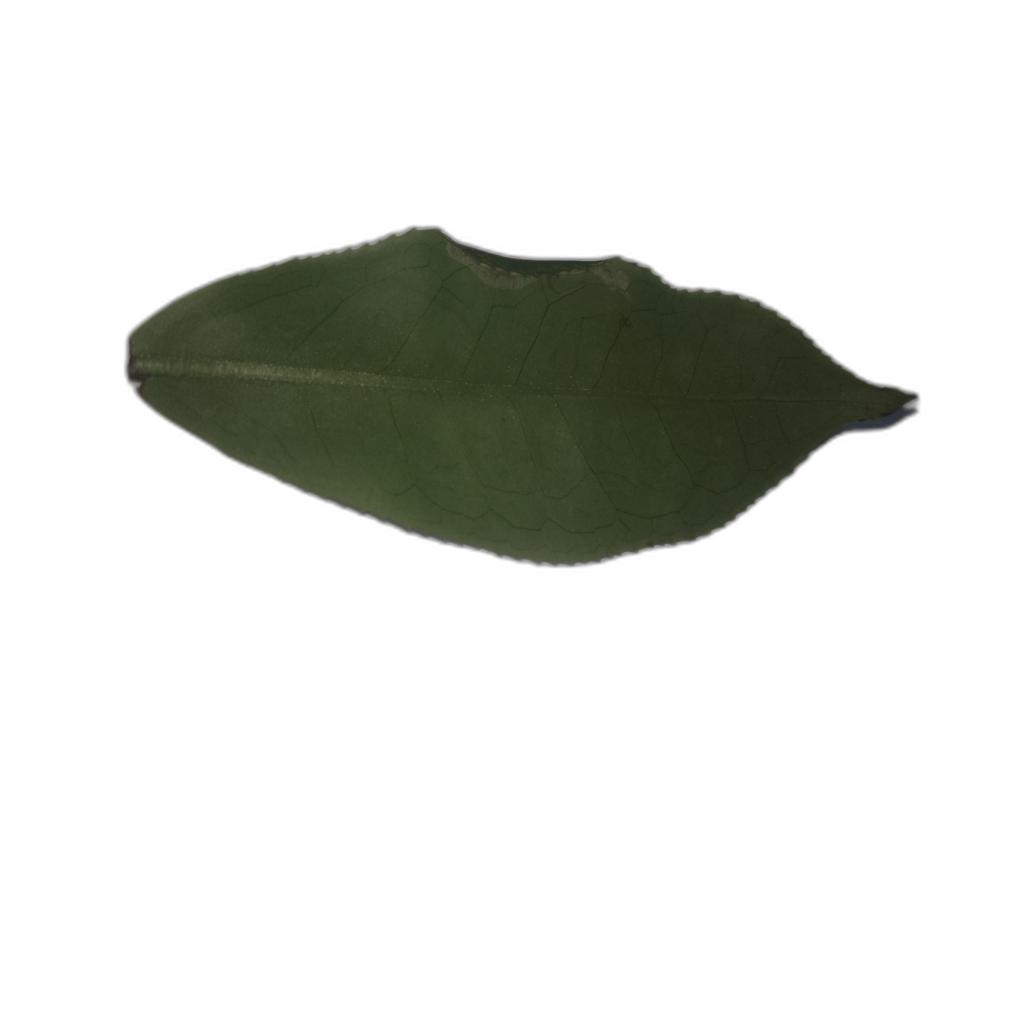
Label: Healthy